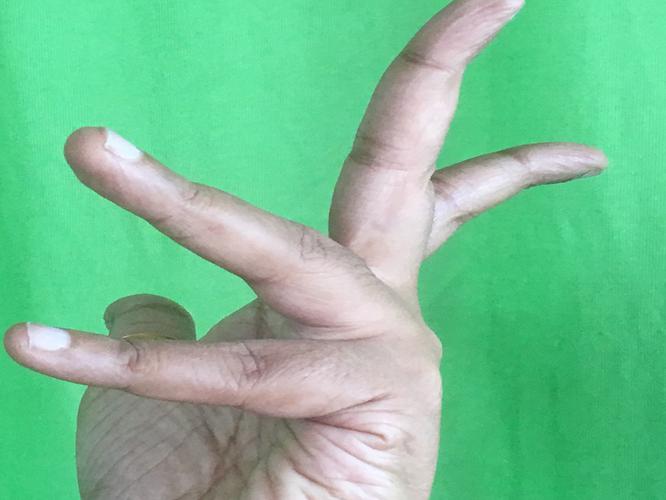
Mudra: Alapadmam
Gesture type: single_hand